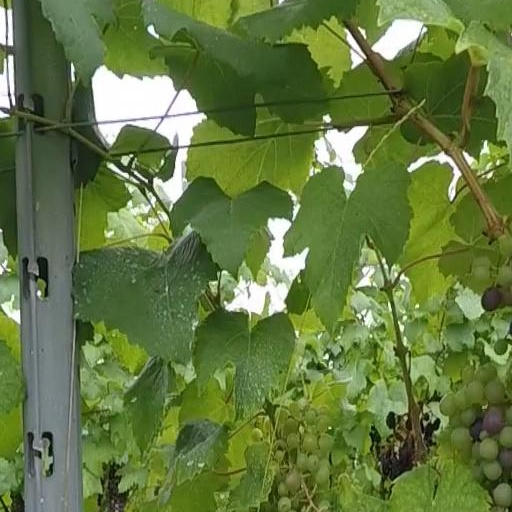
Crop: grape